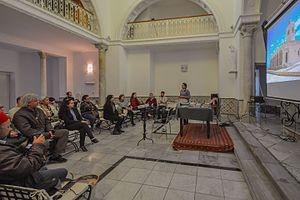
La Bibliothèque diocésaine de Tunis ou Bibliothèque des sciences religieuses de Tunis est une bibliothèque tunisienne située à Tunis. Dépendant de l'archidiocèse de Tunis et spécialisée dans les sciences des religions, elle a pour but de se mettre au service du dialogue entre les religions et les cultures.